Gospel of the Hebrews

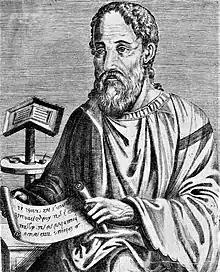
Eusebius of Caesarea's list of disputed writings, known as the "Antilegomena", included the Gospel of the Hebrews.

Eusebius listed the Gospel of the Hebrews in his "Antilegomena" as one of the disputed writings of the early Church. Despite this, the Church Fathers occasionally used it, with reservations, as a source to support their exegetical arguments. Eusebius reports that the 2nd century Church Father Hegesippus used the gospel as a source for writing his "Hypomneumata" ("Memoranda") in Rome (c. 175–180). The Alexandrian Fathers – Clement, Origen, and Didymus the Blind – relied directly on the gospel to provide prooftexts as a supplement to the canonical gospels. Clement quoted from the gospel as part of a discourse on divine Wisdom. Origen used it to compare differing views of the relationship between the Word and the Holy Spirit. Jerome claimed to have used the gospel as a prooftext, although he may have relied in part on excerpts from the commentaries of Origen. He quoted from it as a proof from prophecy based on Isaiah 11:2 to explain how Jesus was the fulfillment of messianic expectations. The Gospel of the Hebrews was excluded from the canon by the early Church with the closing of the New Testament canon at the end of the 4th century, and was no longer cited as a source in Church literature.